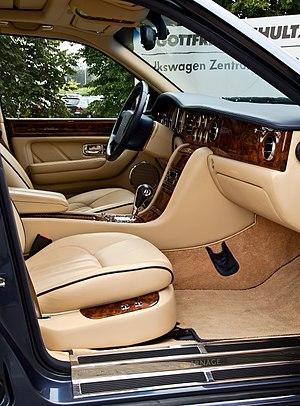
La Bentley Arnage est une voiture de luxe produite par Bentley Motors à Crewe, Angleterre, de 1998 à 2009. Elle est développée conjointement à sa sœur jumelle, la Silver Seraph de Rolls-Royce. Cette berline prend le nom d’Arnage, une ville de la Sarthe, situé au sud du Mans, connue pour son célèbre virage du circuit des 24 heures du Mans.